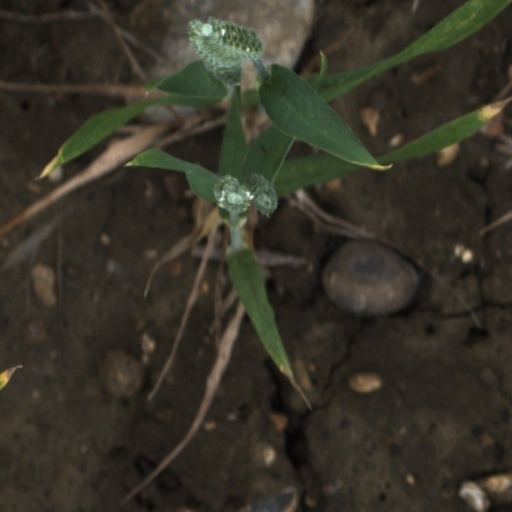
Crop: wheat